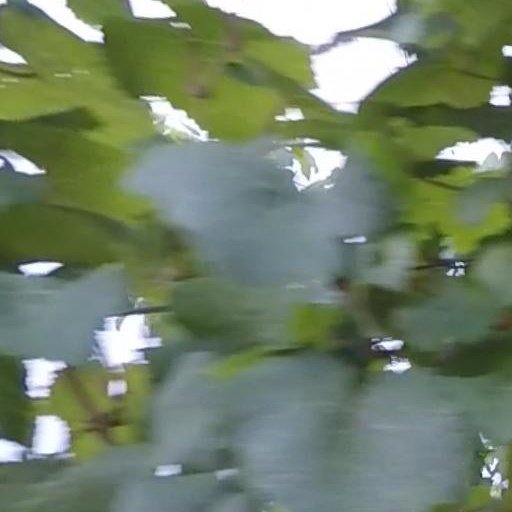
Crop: grape